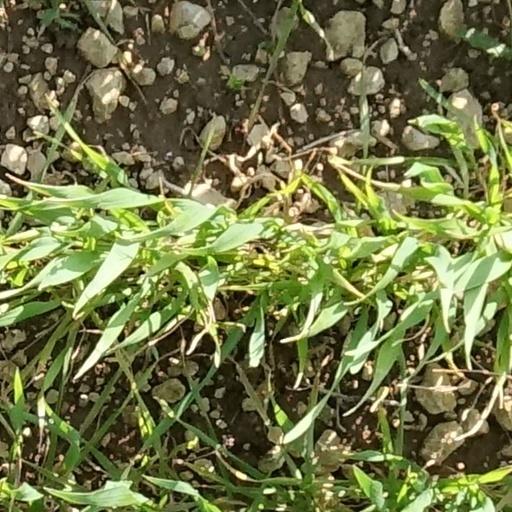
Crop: wheat